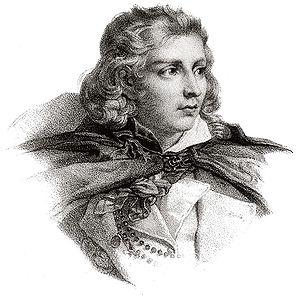
Jacques Cathelineau, né le 5 janvier 1759 au Pin-en-Mauges et mort le 14 juillet 1793 à Saint-Florent-le-Vieil, fut, au cours de la guerre de Vendée, pendant la Révolution française, le premier généralissime de l'Armée catholique et royale.